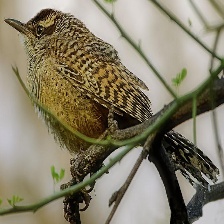
Species: CACTUS WREN
Scientific name: CAMPYLORHYNCHUS BRUNNEICAPILLUS